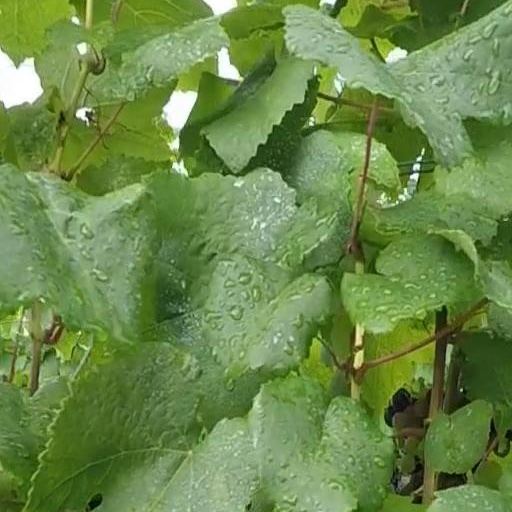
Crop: grape